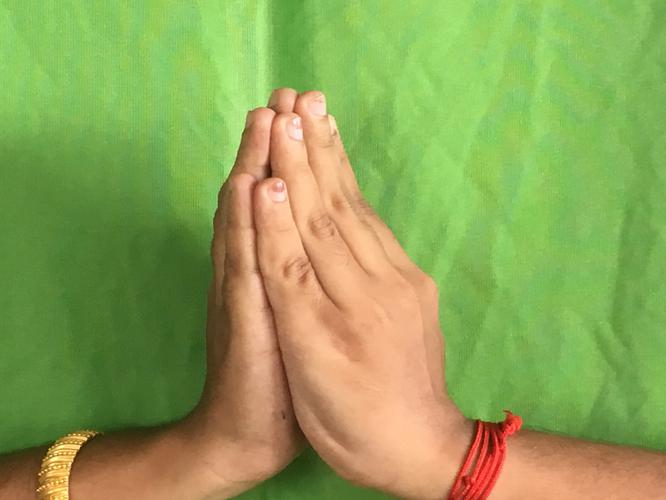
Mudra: Anjali
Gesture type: double_hand